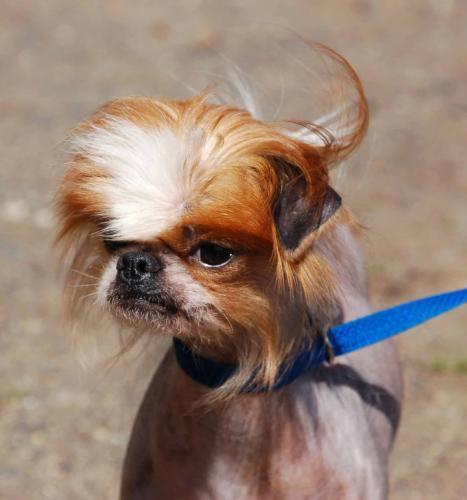
japanese chin